Ladies Library Association Building

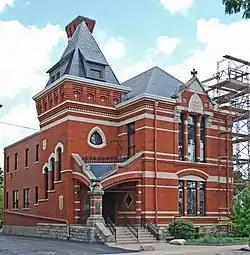

The Ladies Library Association Building in Kalamazoo, Michigan was the first building erected as a women's club in the United States. It was also the country's first structure owned by a women's organization. It was built in 1879 by funds raised by the Ladies' Library Association of Kalamazoo (LLA).